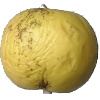
Label: golden_apple